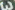
Number: 3